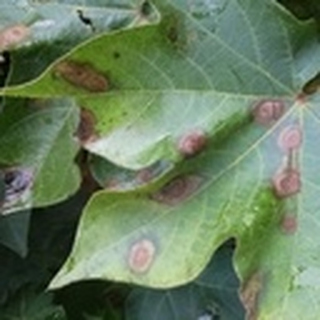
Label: cotton_target_spot